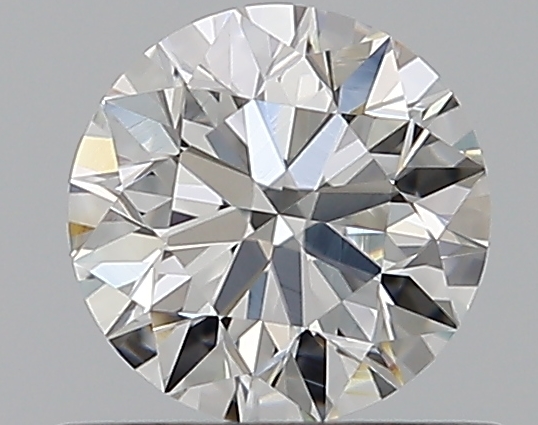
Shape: round
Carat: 0.51
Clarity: VVS2
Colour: F
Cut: EX
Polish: EX
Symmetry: EX
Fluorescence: N
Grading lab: GIA
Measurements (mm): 5.07 x 5.09 x 3.19